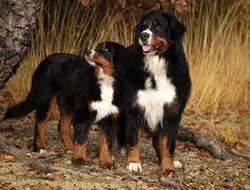
EntleBucher